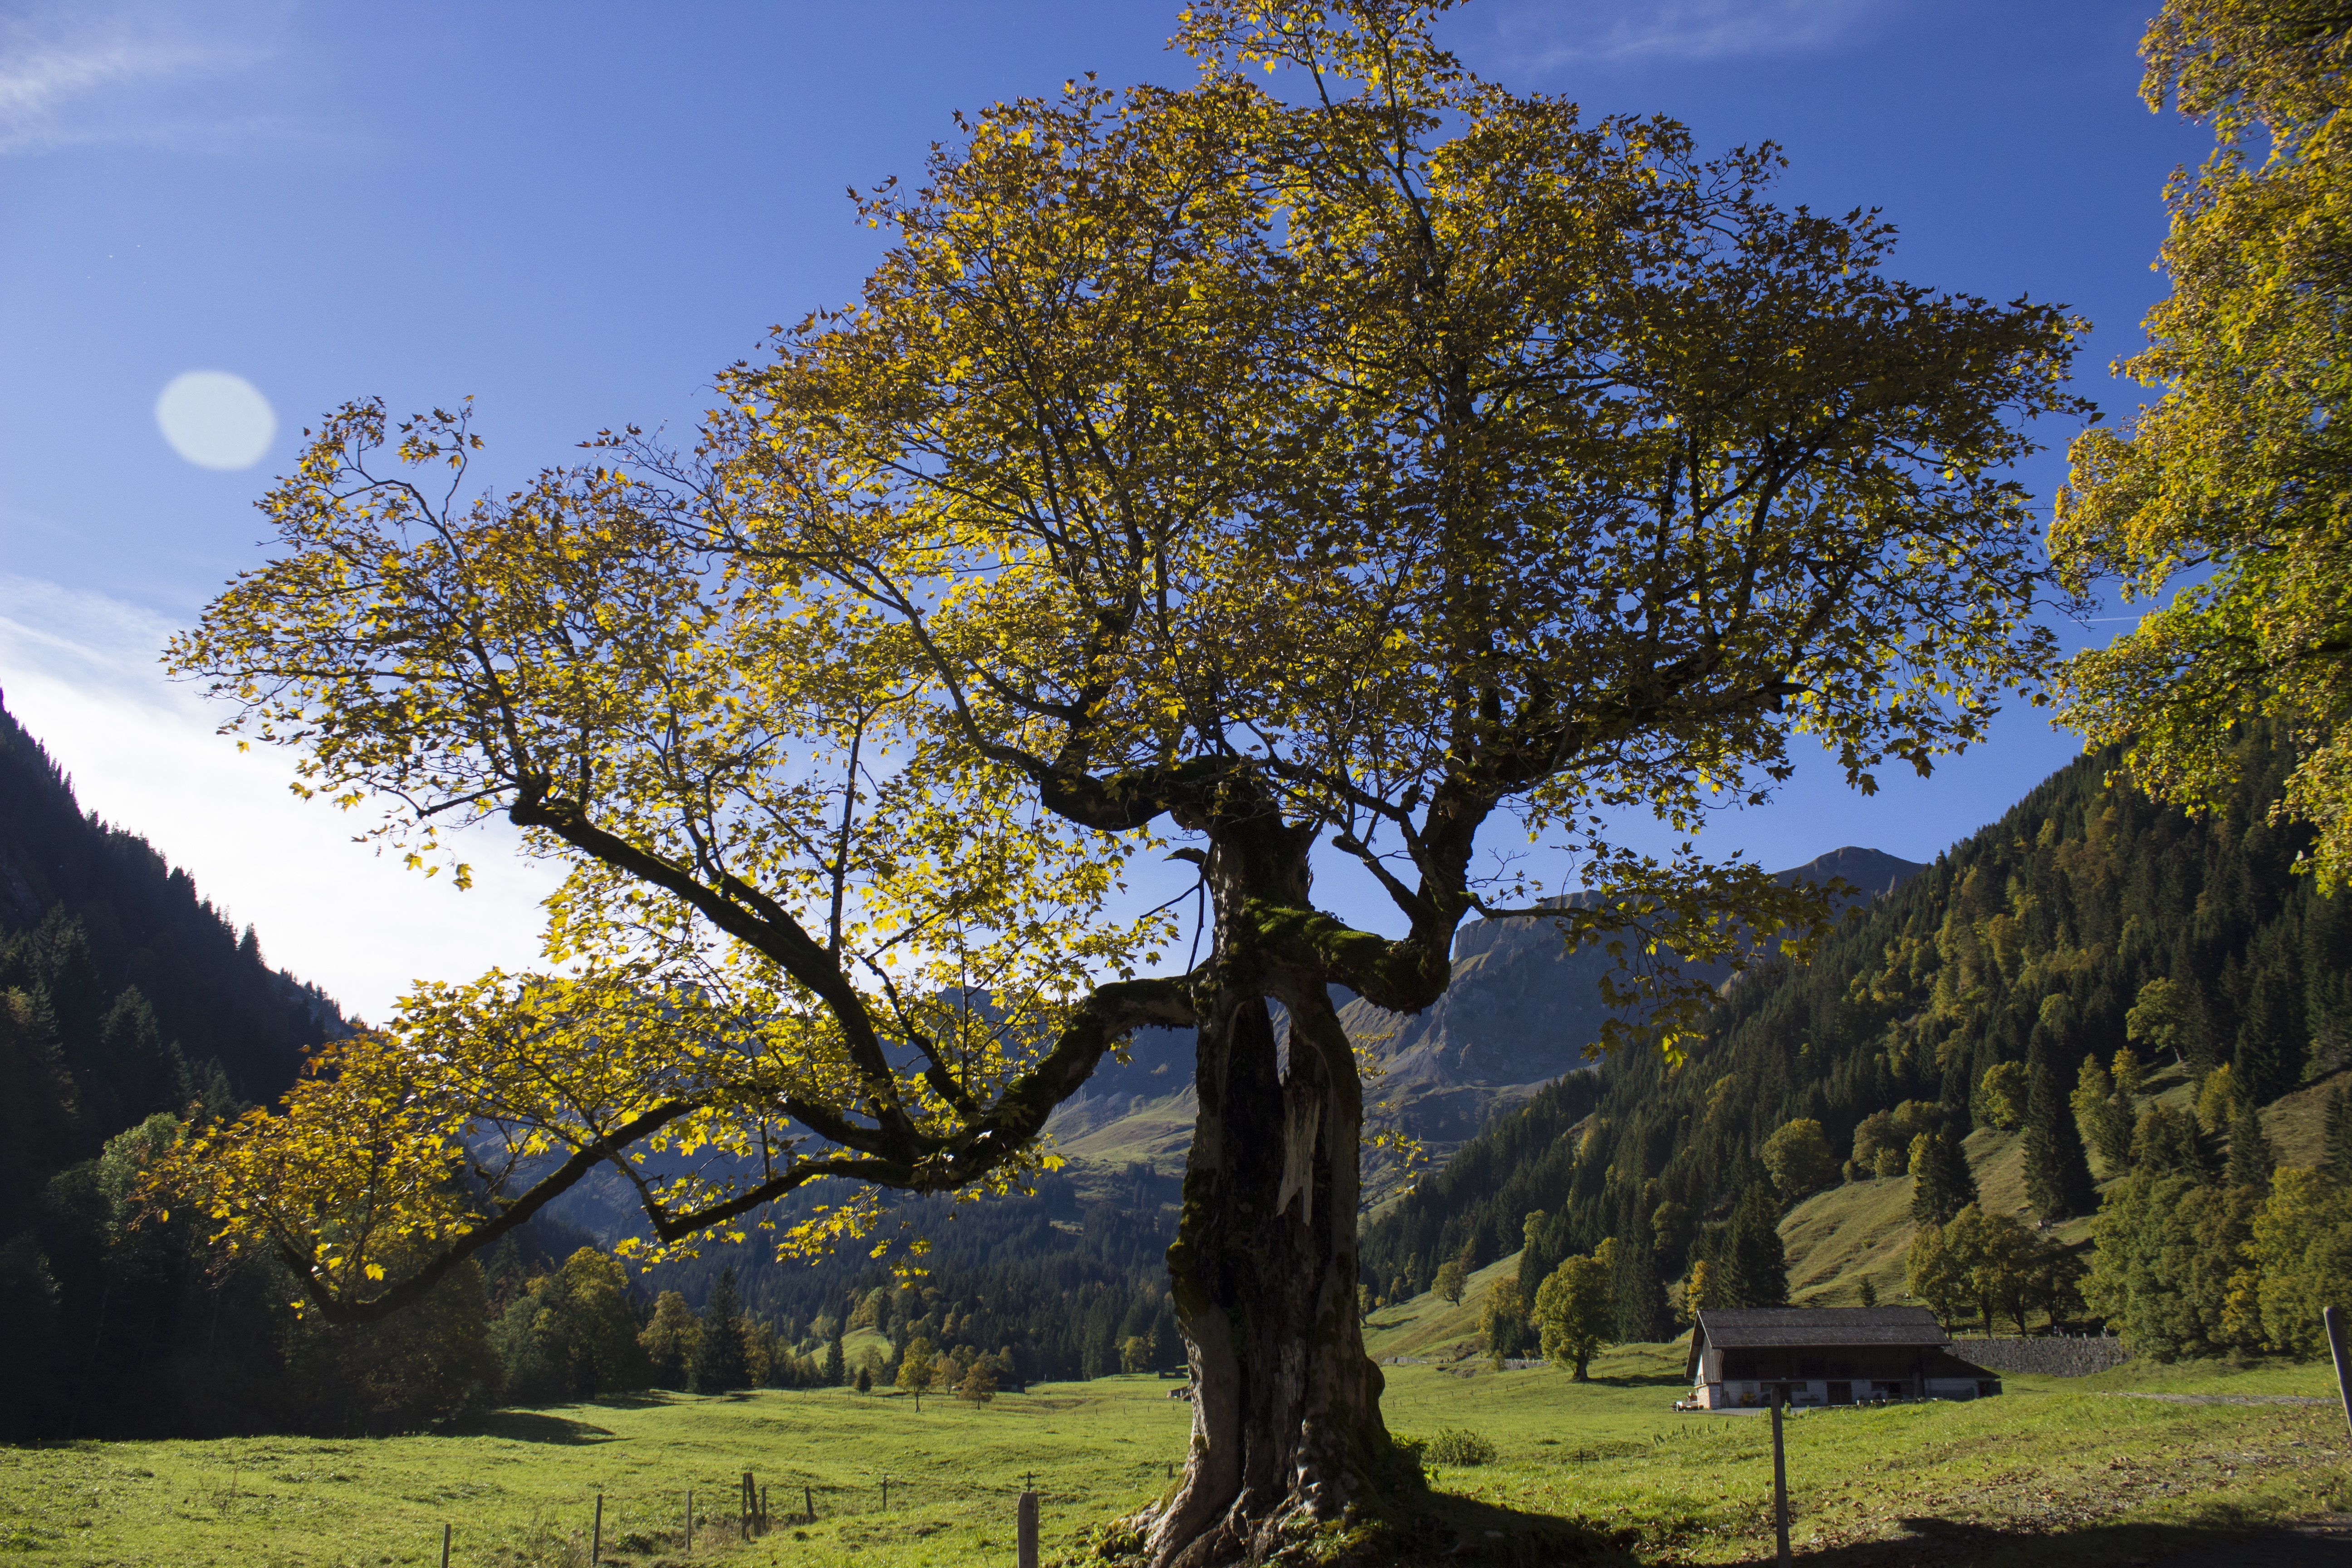
landscape, tree, nature, branch, plant, meadow, leaf, flower, plane, autumn, season, deciduous, oak, grove, woodland, fall color, ecosystem, flowering plant, maidenhair tree, woody plant, land plant